The Yellow Rolls-Royce

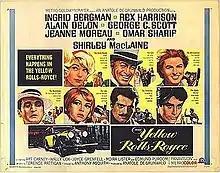
Film poster by Howard Terpning

The Yellow Rolls-Royce is a 1964 British dramatic composite film written by Terence Rattigan, produced by Anatole de Grunwald, and directed by Anthony Asquith, the trio responsible for "The V.I.P.s" (1963).